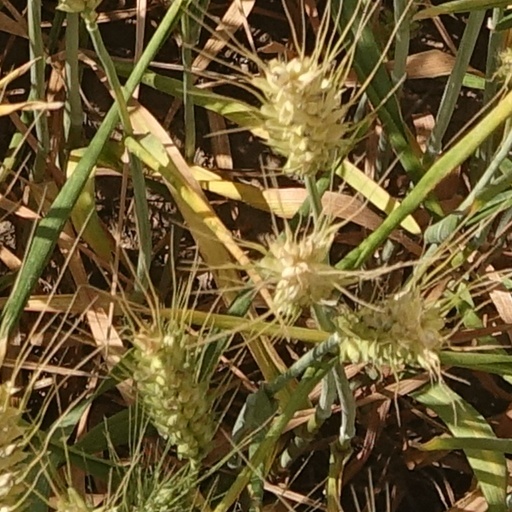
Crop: wheat